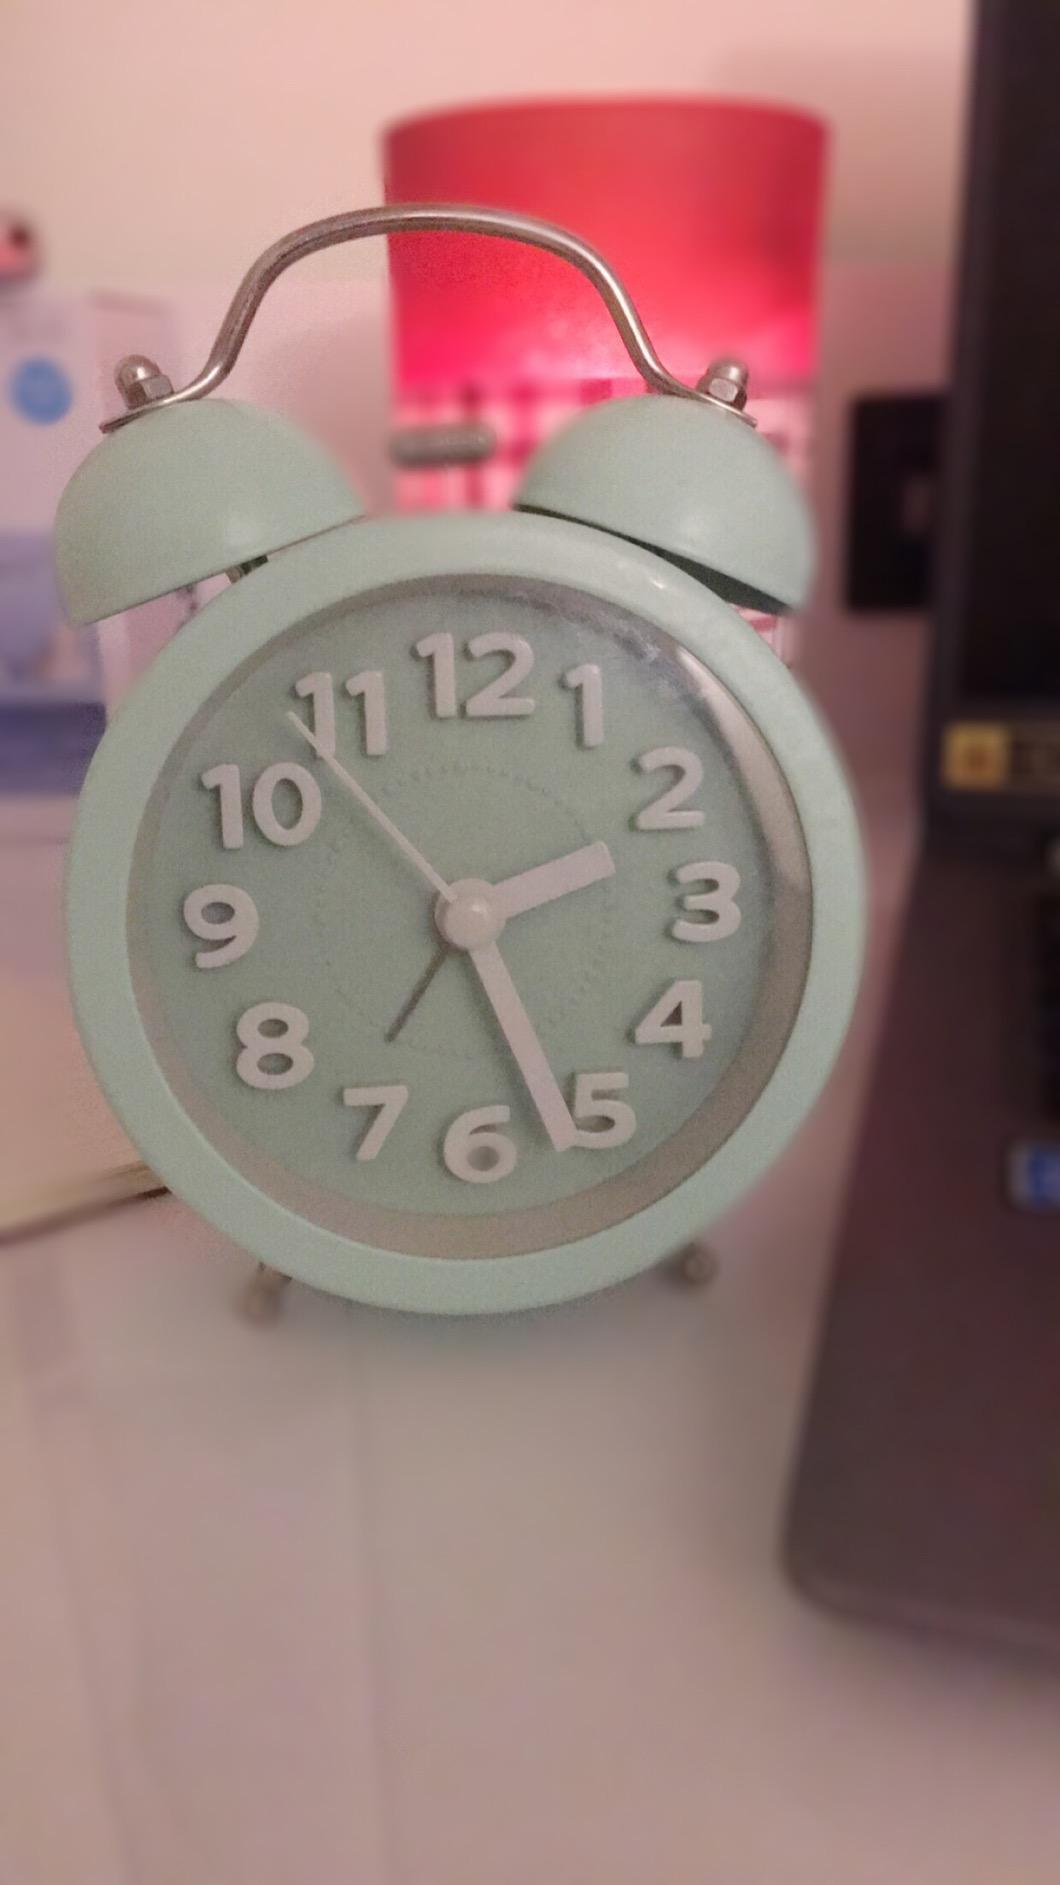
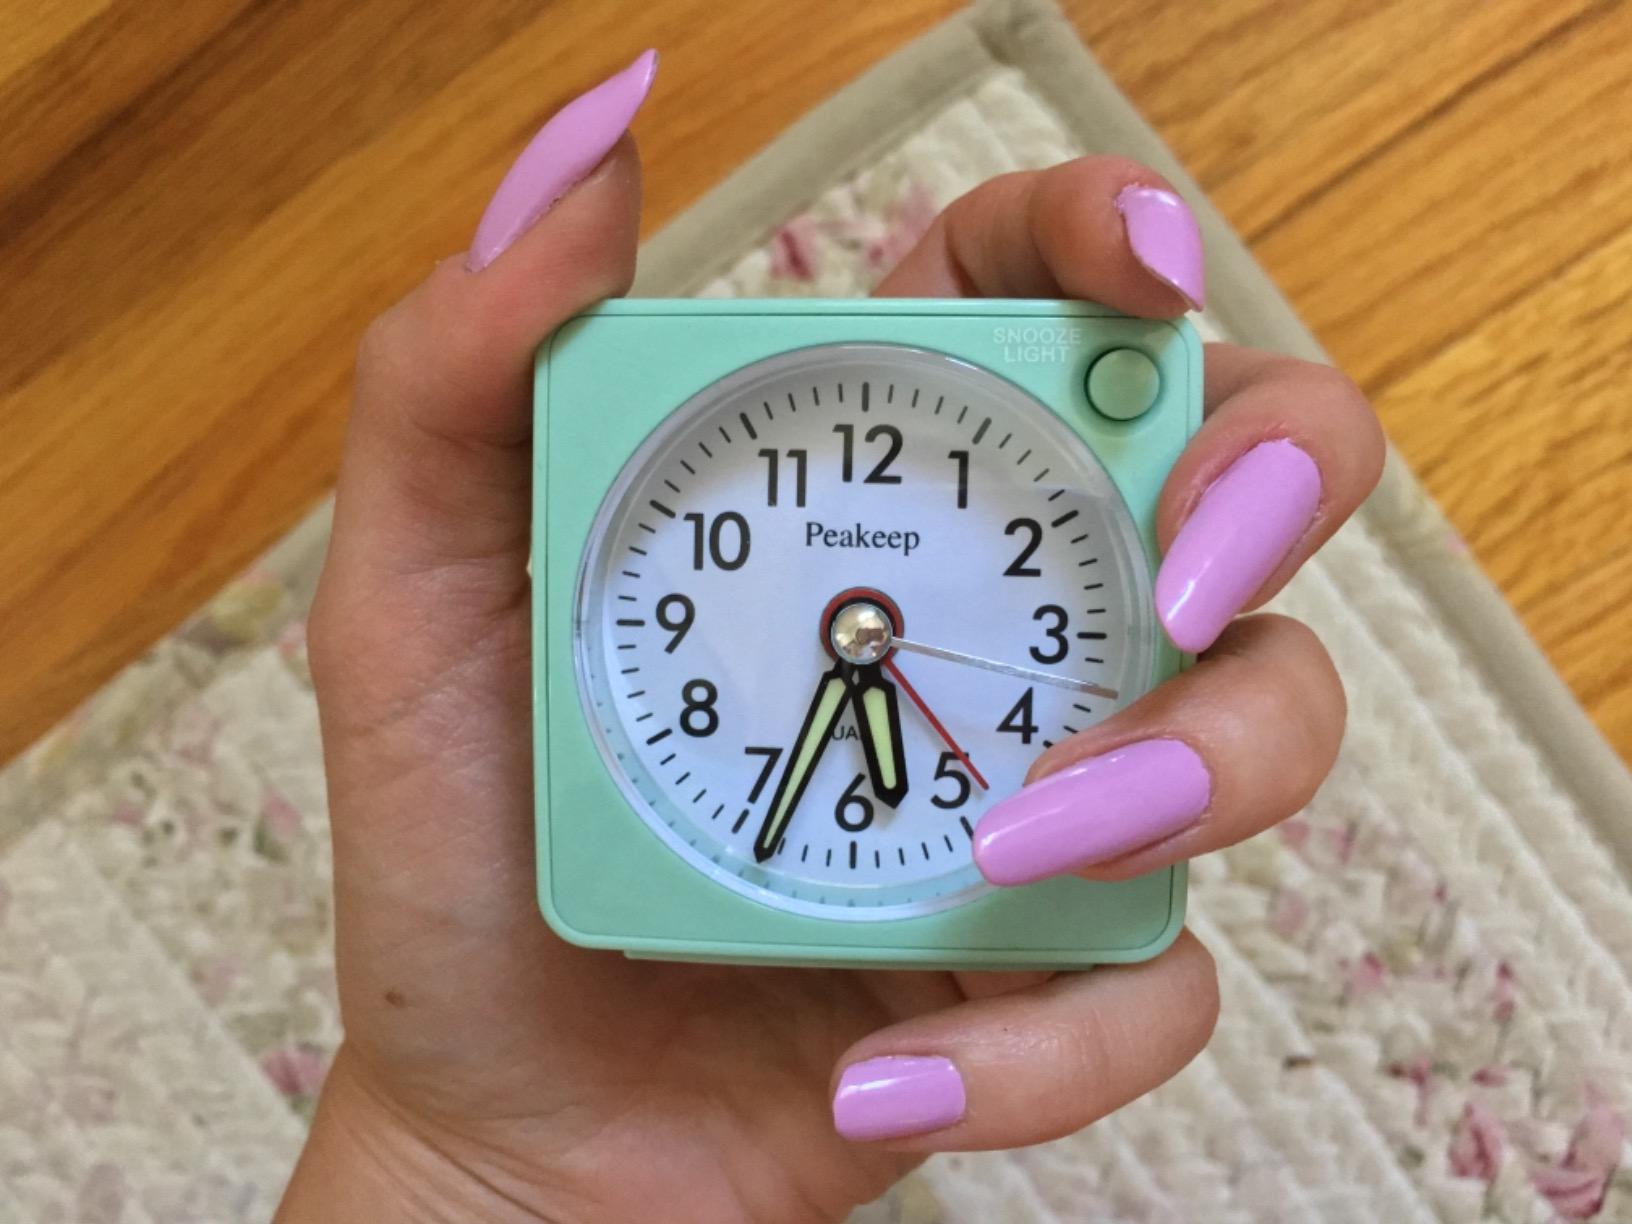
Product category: clock
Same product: no